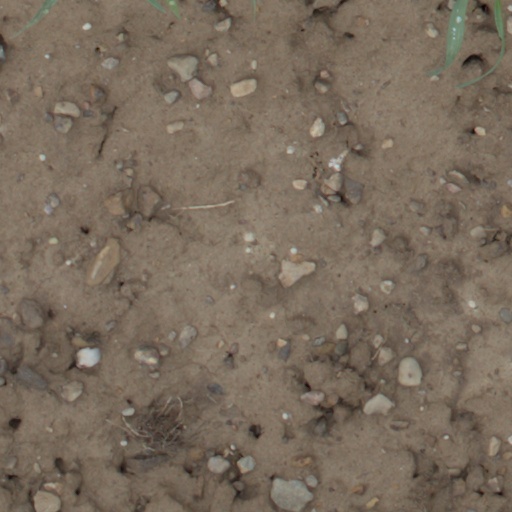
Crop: wheat